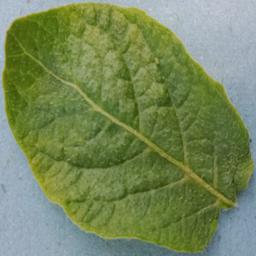
Etiqueta: Sana